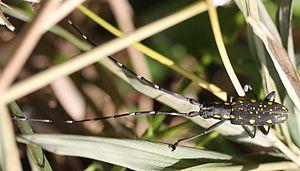
Psacothea est un genre de coléoptères longicornes de la sous-famille des Lamiinae.
Psacothea hilaris, le longicorne à taches jaunes, est une espèce de coléoptères longicornes de la sous-famille des Lamiinae.